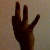
The image shows a hand gesture representing the number 9 in Indian Sign Language.